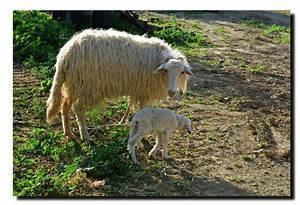
sheep